Future of Flight Aviation Center & Boeing Tour

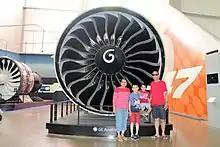
Plane Engine Size Compared to Human Size at Boeing

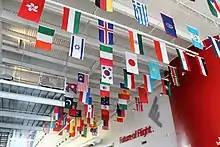
World Flags

During the Institute of Flight's oversight of the Future of Flight Aviation Center, exhibits at the facility included: